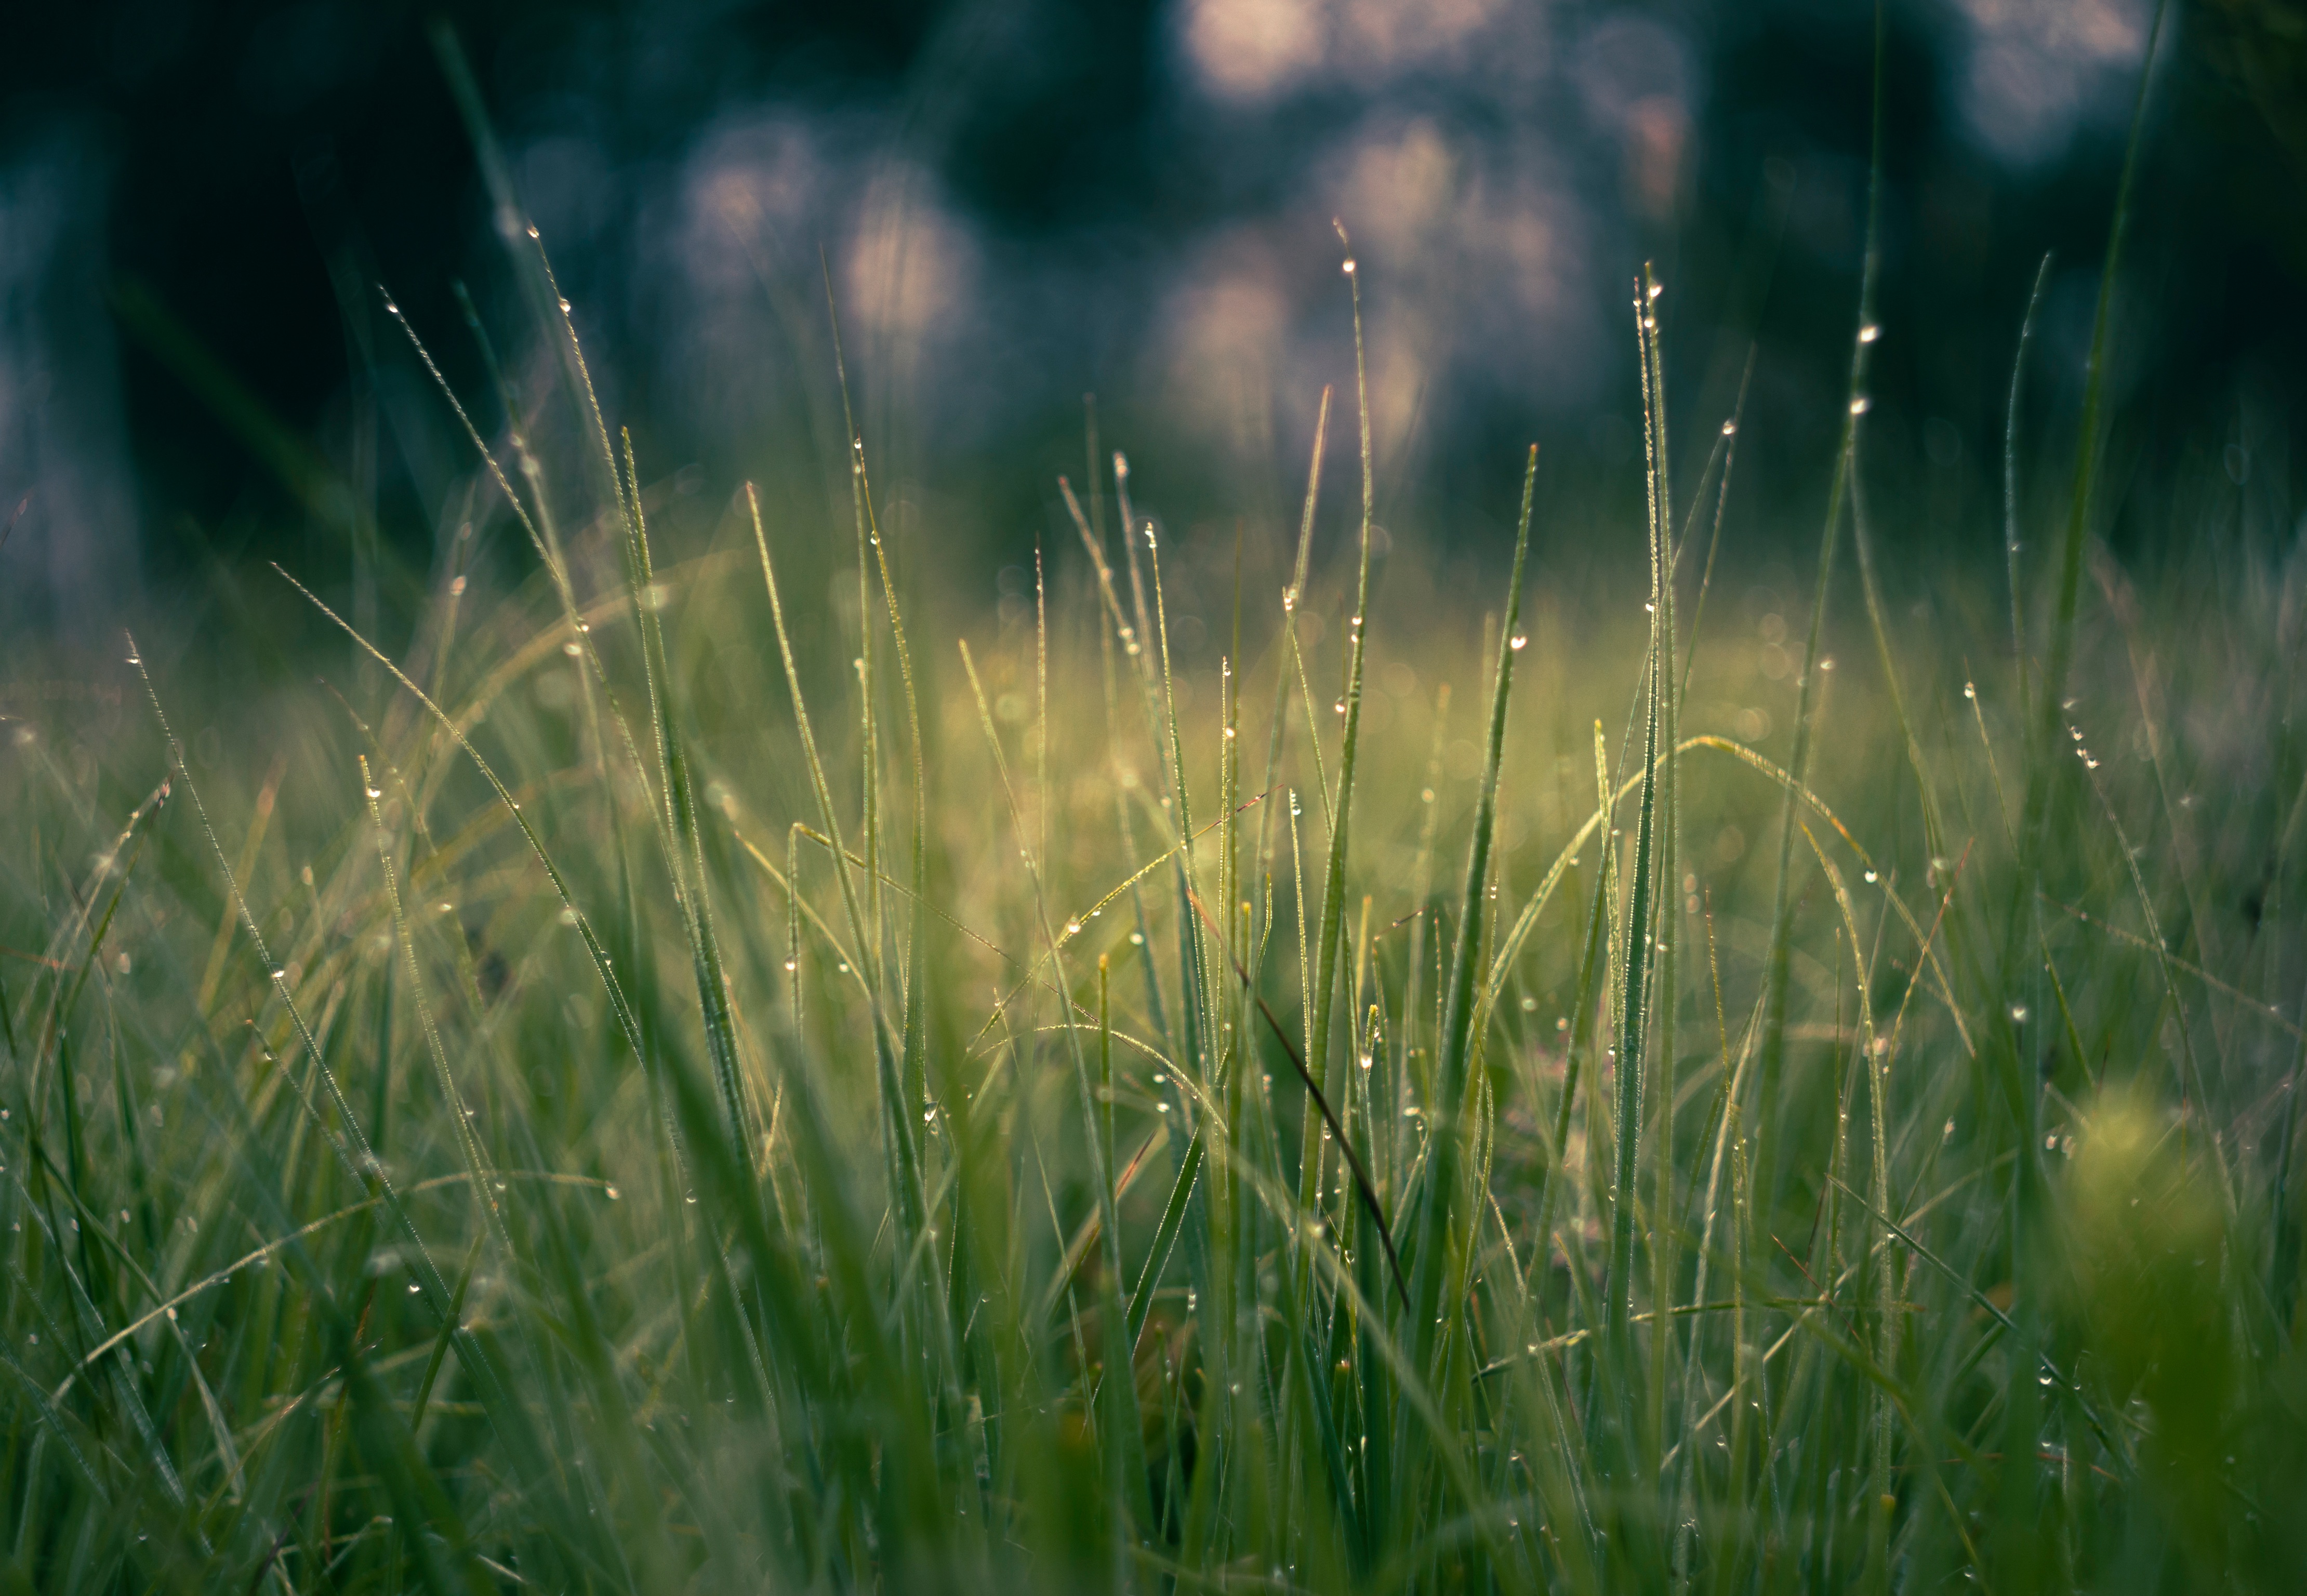
natural, plant, terrestrial plant, grass, natural landscape, grassland, meadow, water, grass family, People in nature, close up, art, moisture, macro photography, event, prairie, field, darkness, backlighting, pattern, horizon, flowering plant, electric blue, poales, sedge family, drop, evening, landscape, perennial plant, dew